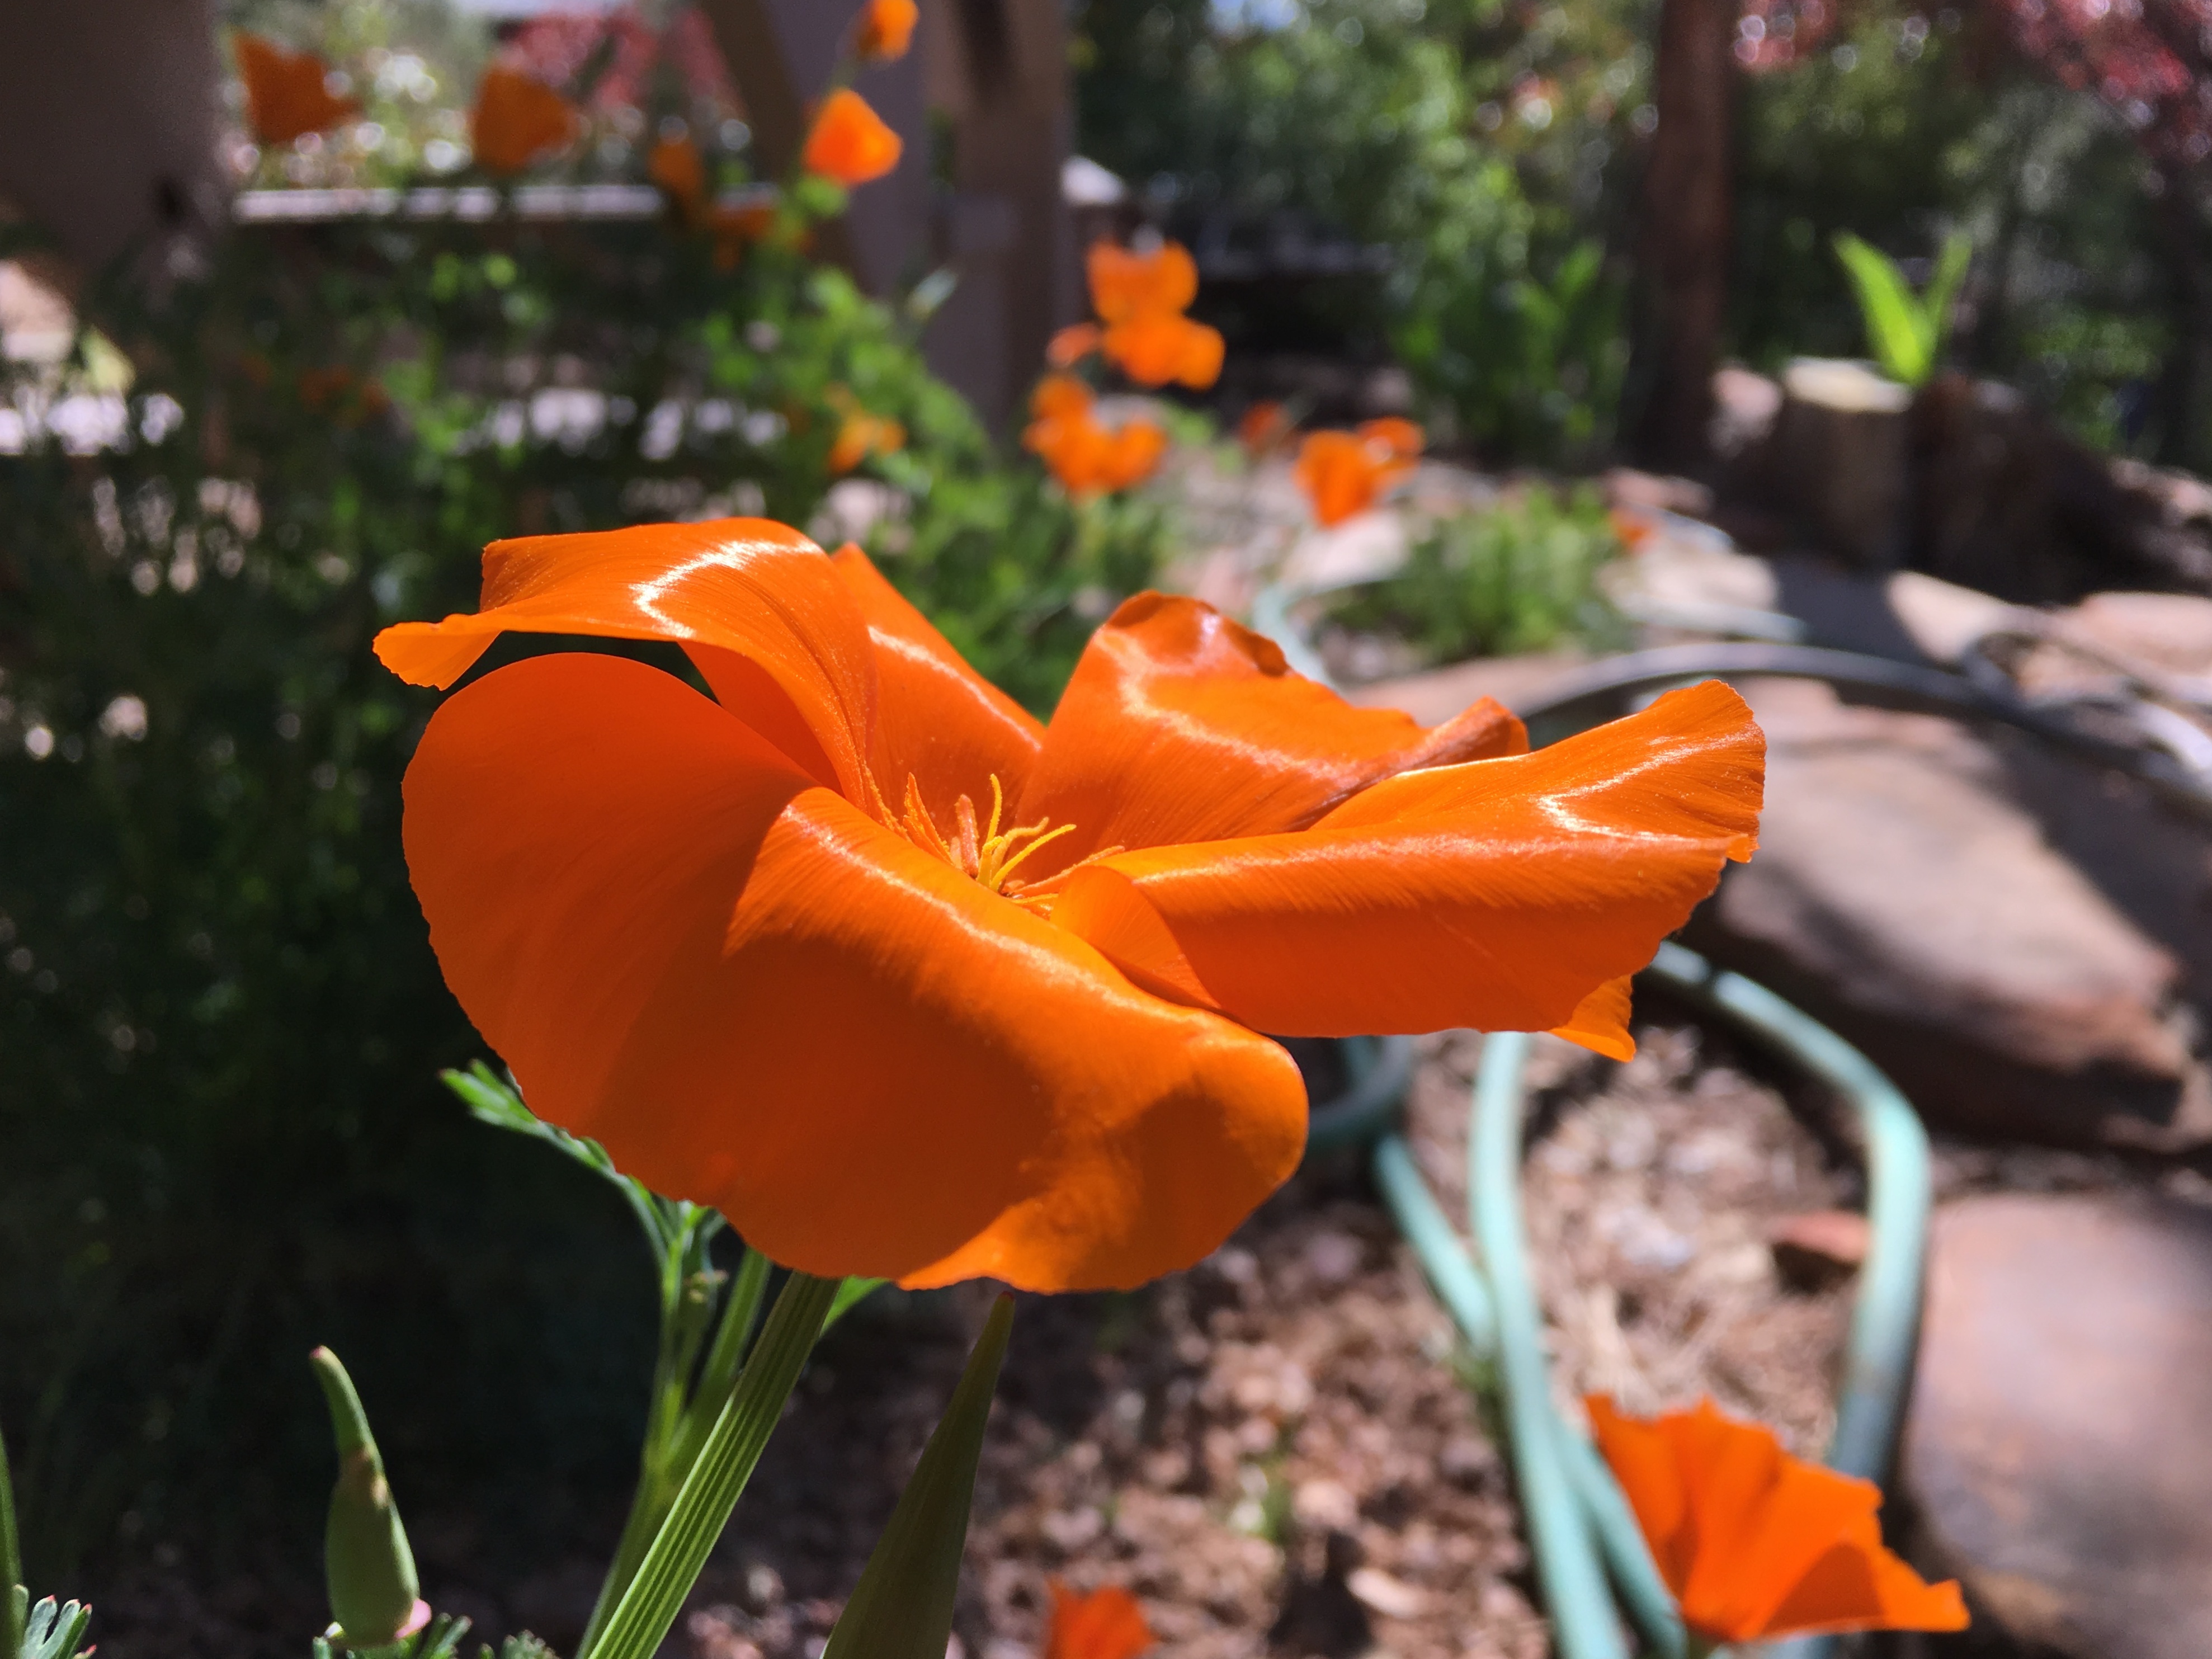
plant, leaf, flower, petal, autumn, botany, yellow, flora, wildflower, poppy, flowering plant, land plant